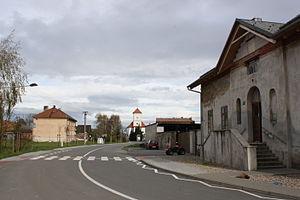
Třebom est une commune du district d'Opava, dans la région de Moravie-Silésie, en République tchèque. Sa population s'élevait à 224 habitants en 2018.